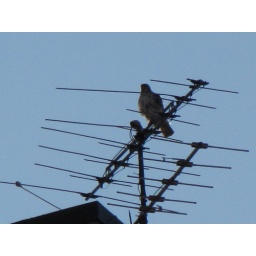
Saw this hawk atop the high-rise apartment building from the sidewalk near Rangzen, yay zoom lenses :-)